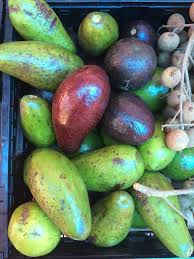
Label: Avocado